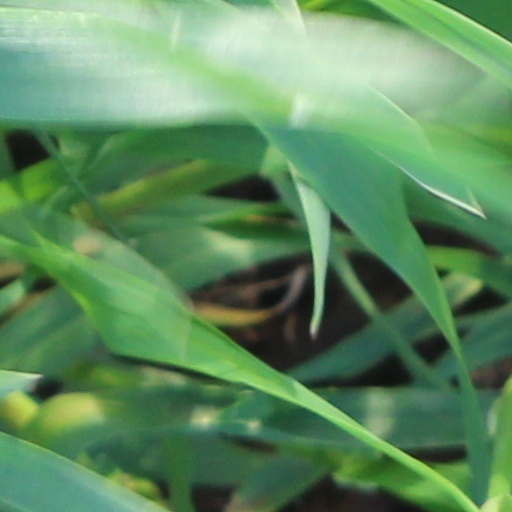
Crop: wheat